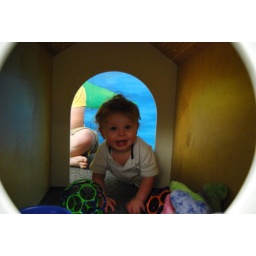
fun in the dog house